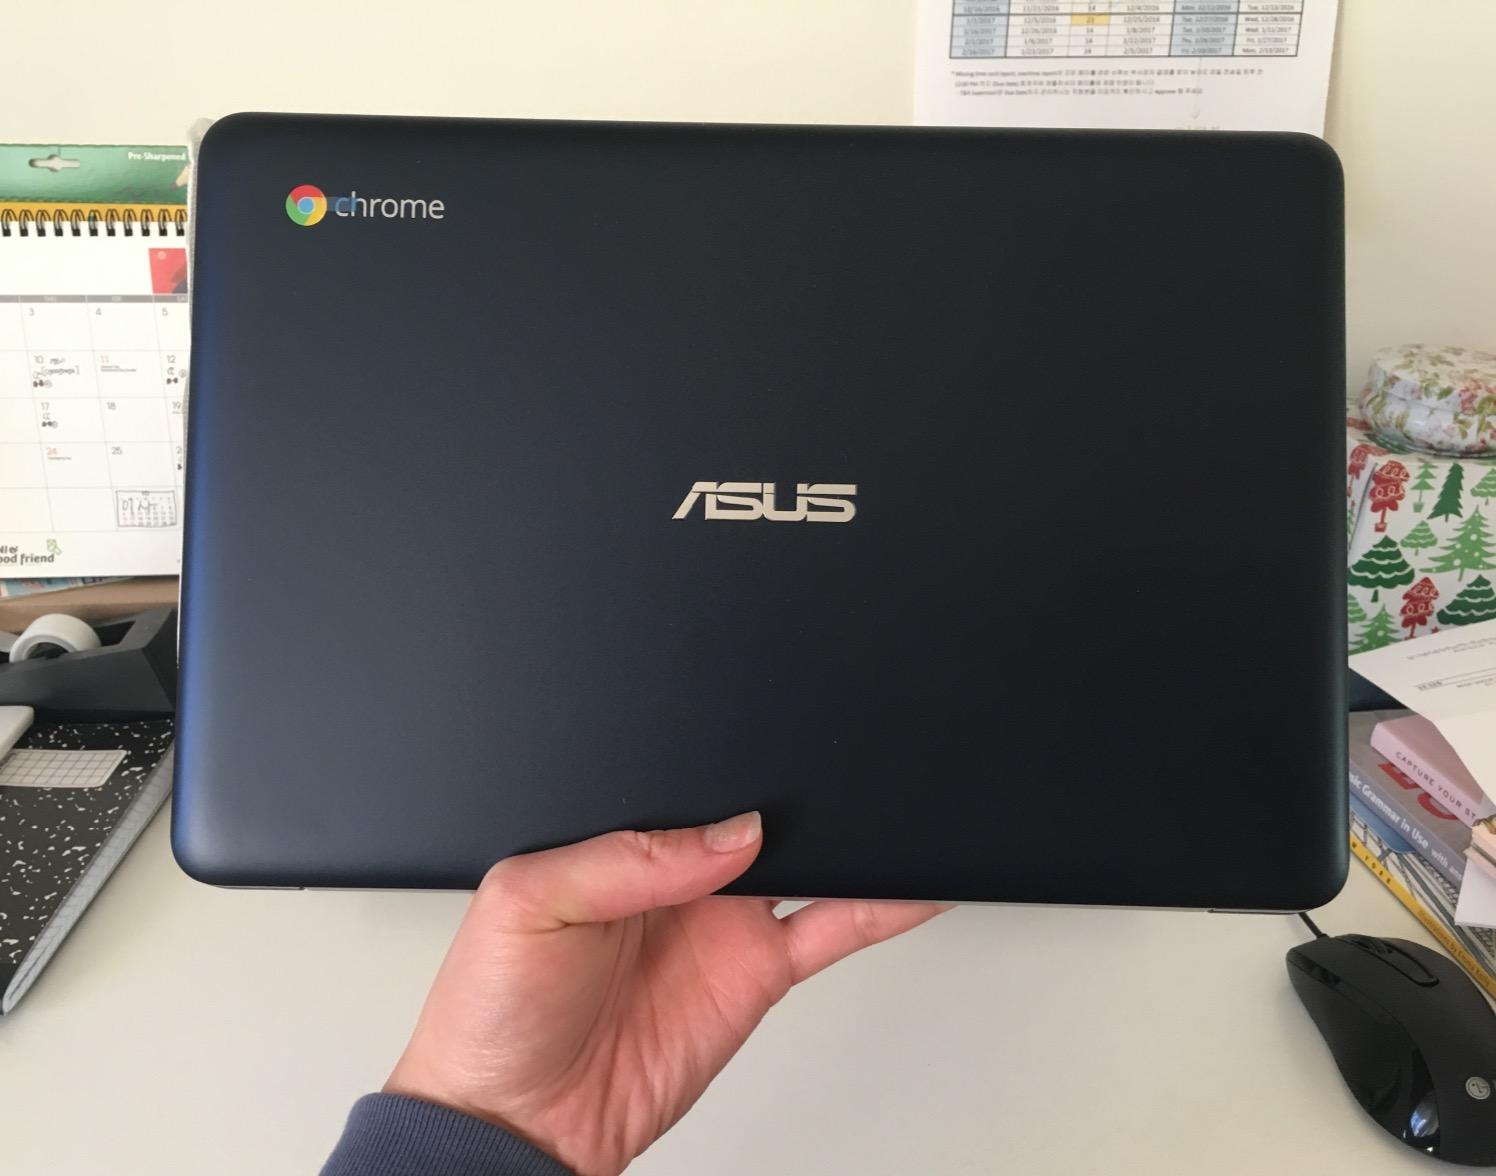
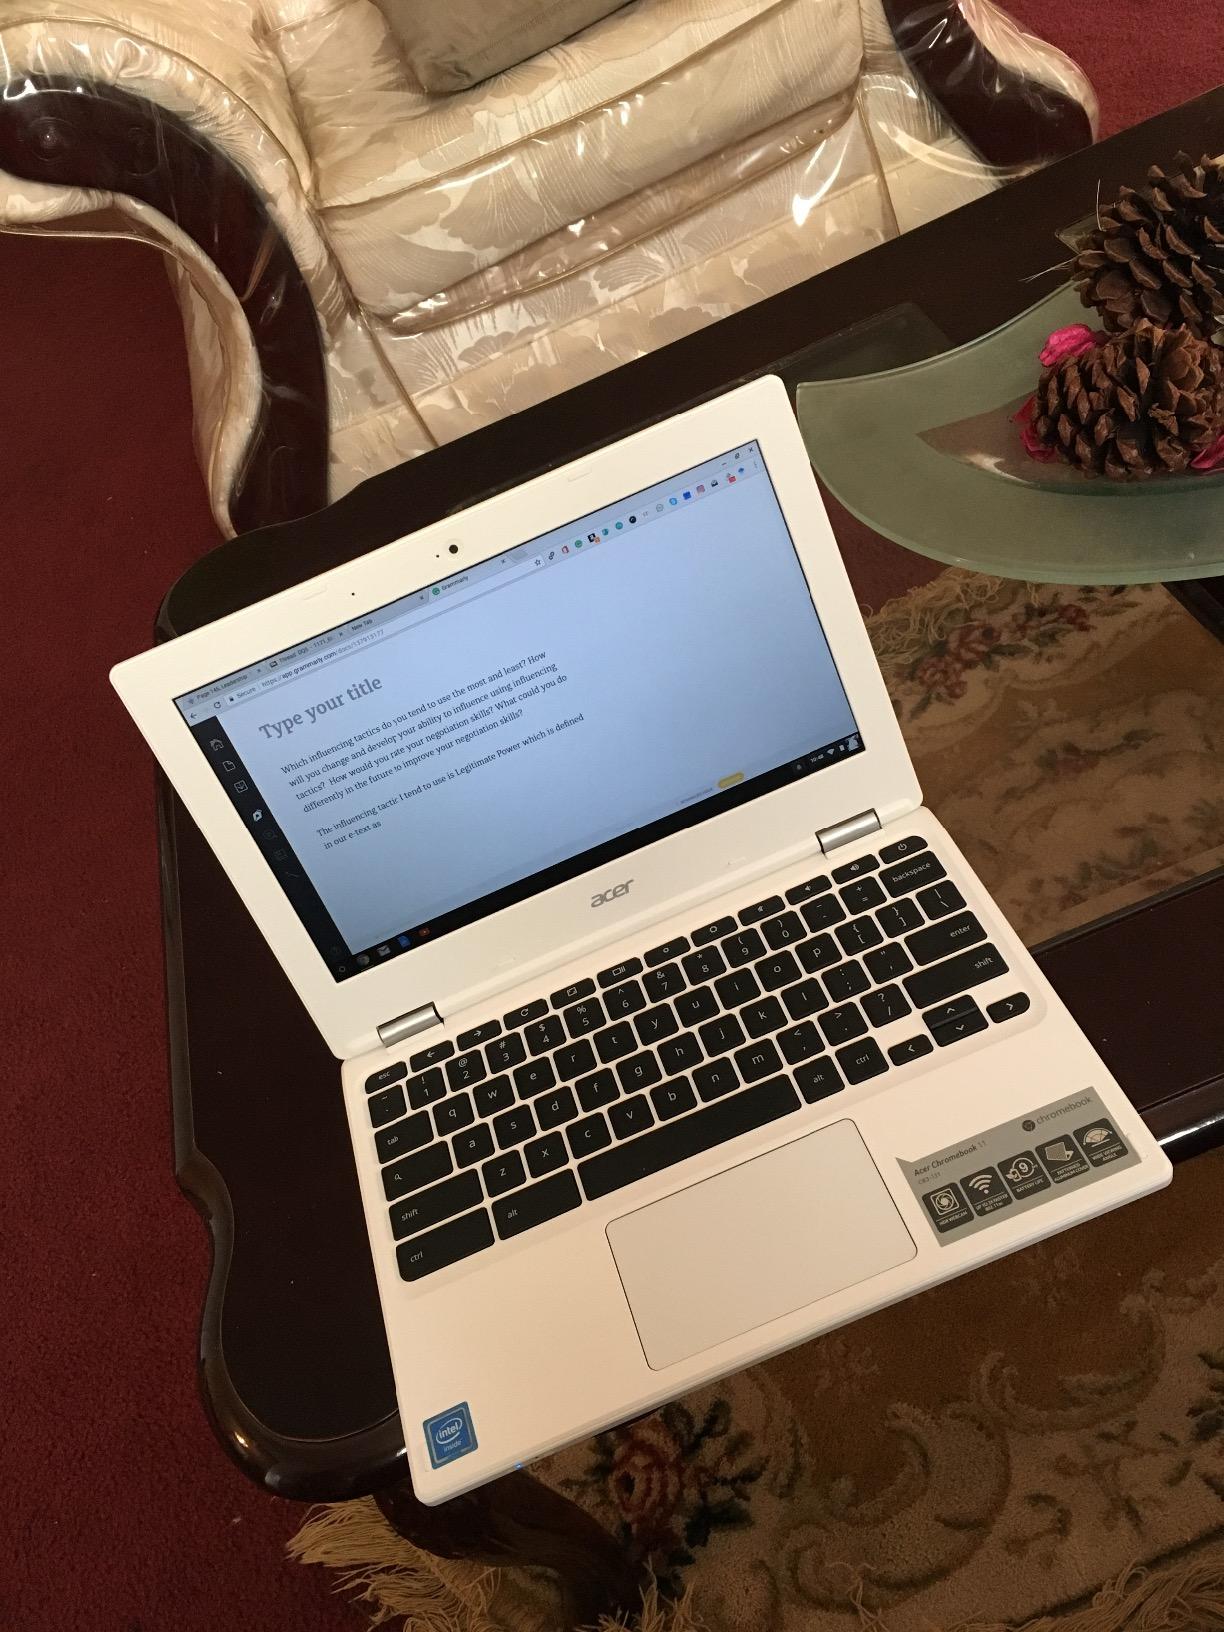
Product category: laptop
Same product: no